Chattanooga campaign

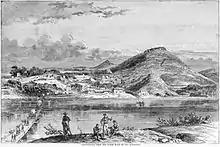
Chattanooga viewed from the north bank of the Tennessee River, 1863. The Union Army pontoon bridge is shown on the left, Lookout Mountain at the right rear. The small hill in front of Lookout Mountain is Cameron Hill, which was significantly flattened during 20th century development of the city.

Chattanooga was a vital rail hub (with lines going north toward Nashville and Knoxville and south toward Atlanta), and an important manufacturing center for the production of iron and coal, located on the navigable Tennessee River. In September 1863, the Union Army of the Cumberland under Maj. Gen. William S. Rosecrans executed a series of maneuvers that forced Confederate Gen. Braxton Bragg and his Army of Tennessee to abandon Chattanooga and withdraw into northern Georgia. Rosecrans pursued Bragg and the two armies collided at the Battle of Chickamauga on September 19–20. Bragg achieved a major victory when a gap was opened mistakenly in the Union line and a strong assaulting force commanded by Lt. Gen. James Longstreet serendipitously drove through it and routed a good portion of the Union army. A determined defensive stand by Maj. Gen. George H. Thomas on Snodgrass Hill saved the army from total destruction, earning him the nickname "Rock of Chickamauga" and allowing time for most of Rosecrans's army to retreat to Chattanooga. Bragg did not cut off the escape routes to Chattanooga and did not organize a pursuit that might have seriously damaged the Union army before it could regroup and prepare its defenses in the city. The Union forces took advantage of previous Confederate works to erect strong defensive positions in a tight, 3-mile-long semicircle around the city.